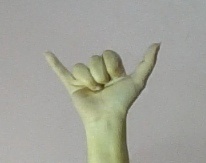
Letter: ya